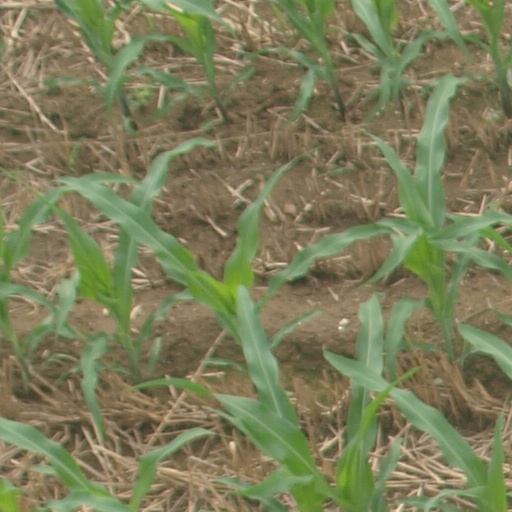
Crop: maize; corn